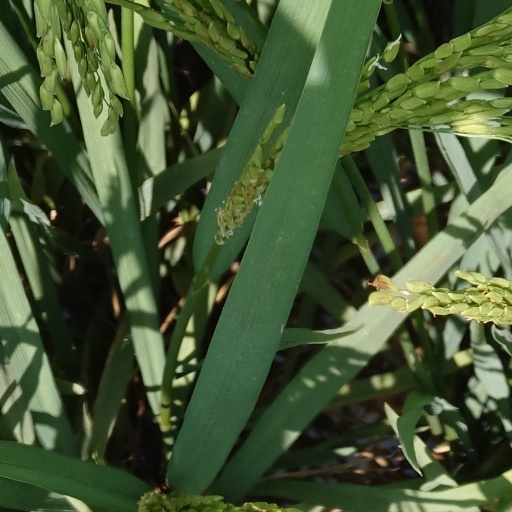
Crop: rice